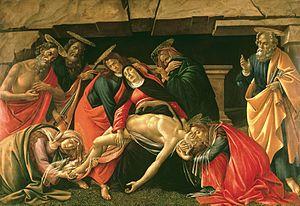
La Lamentation sur le Christ mort est une peinture religieuse de Sandro Botticelli, datant de 1495 environ, conservé au Museo Poldi Pezzoli à Milan.